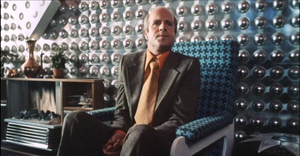
Philip Stone
Philip Stone var en engelsk skuespiller, der især spillede tv-dramatik.